Maggia (municipality)

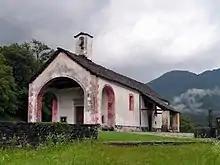
The Church of S. Maria Delle Grazie

The Church of S. Maria Delle Grazie, in Campagna is listed as Swiss heritage site of national significance. The entire villages of Aurigeno, Moghegno and Someo are part of the Inventory of Swiss Heritage Sites.